Ernst & Young

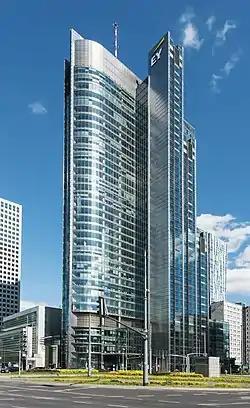
EY offices in Warsaw, Poland

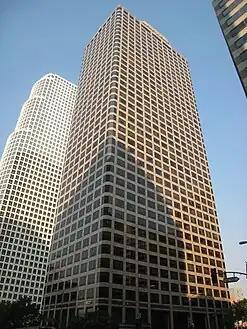
Ernst & Young Plaza in Los Angeles, California, US

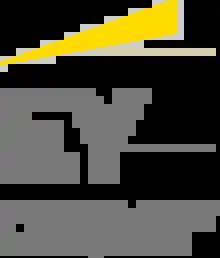
EY logo, 2013–2018

In 2002, Ernst & Young serviced a large chunk of the clients previously working with Arthur Andersen after their downfall in connection with the Enron scandal, although it did not engage with any new Arthur Andersen clients from the United Kingdom, China, or the Netherlands. Four years later, Ernst & Young became the only member of the Big Four to have two member firms in the United States, with the inclusion of Mitchell & Titus, LLP in 2006, the largest minority-owned accounting firm in the United States. Mitchell & Titus ended its membership in the EY network effective October 30, 2015.